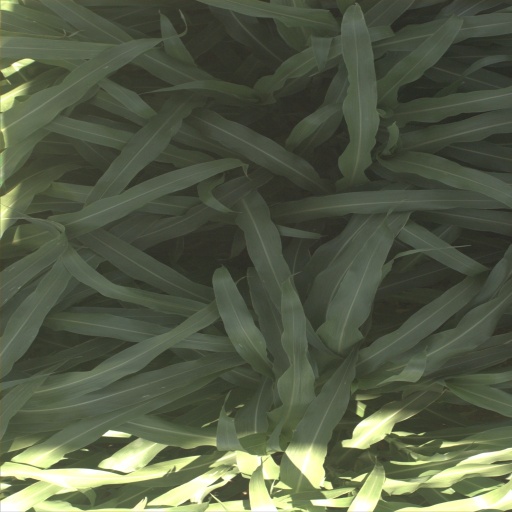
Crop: sorghum